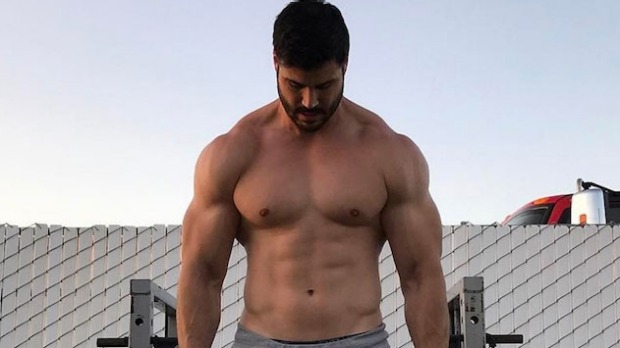
Gender: men